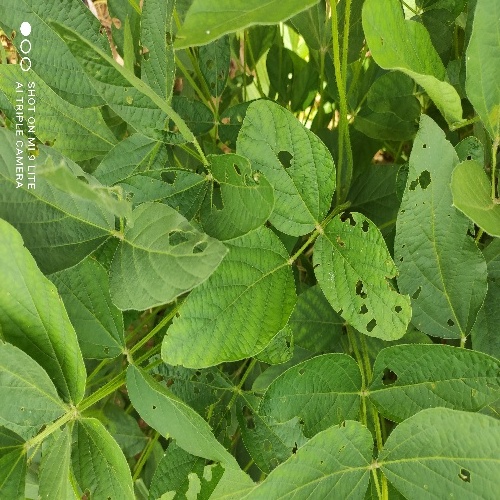
Label: Caterpillar